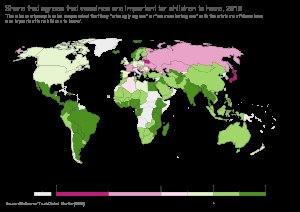
La controverse sur la vaccination désigne la mise en cause de la pertinence, l'efficacité et la sécurité de la vaccination. Historiquement au cœur d'une controverse scientifique, la sécurité et les bienfaits de la vaccination font maintenant l'objet d'un solide consensus scientifique, notamment basé sur le fait que la vaccination a permis, depuis le milieu du XXᵉ siècle, de faire disparaitre de grands fléaux infectieux et de réduire le taux de mortalité. Le mouvement anti-vaccination également appelé antivax fait souvent appel aux théories du complot.